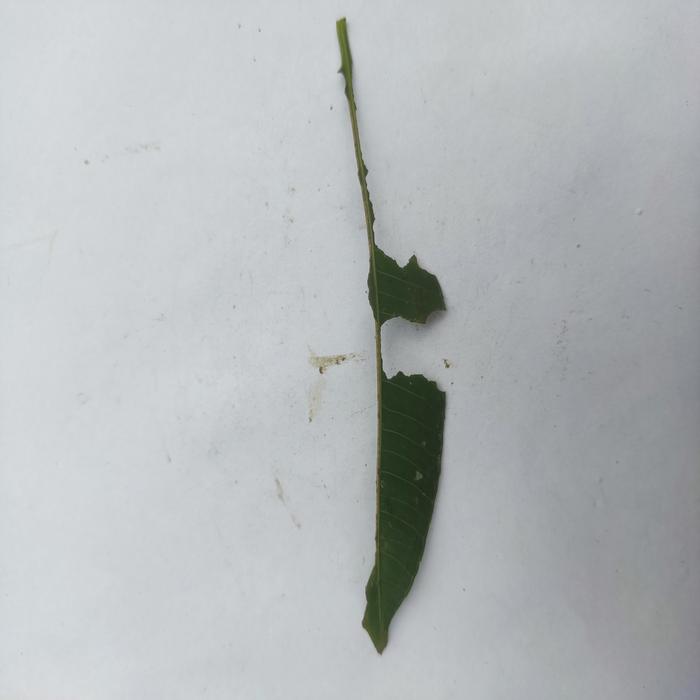
Crop: Hog Plum
Leaf condition: Caterpillars_Infestation